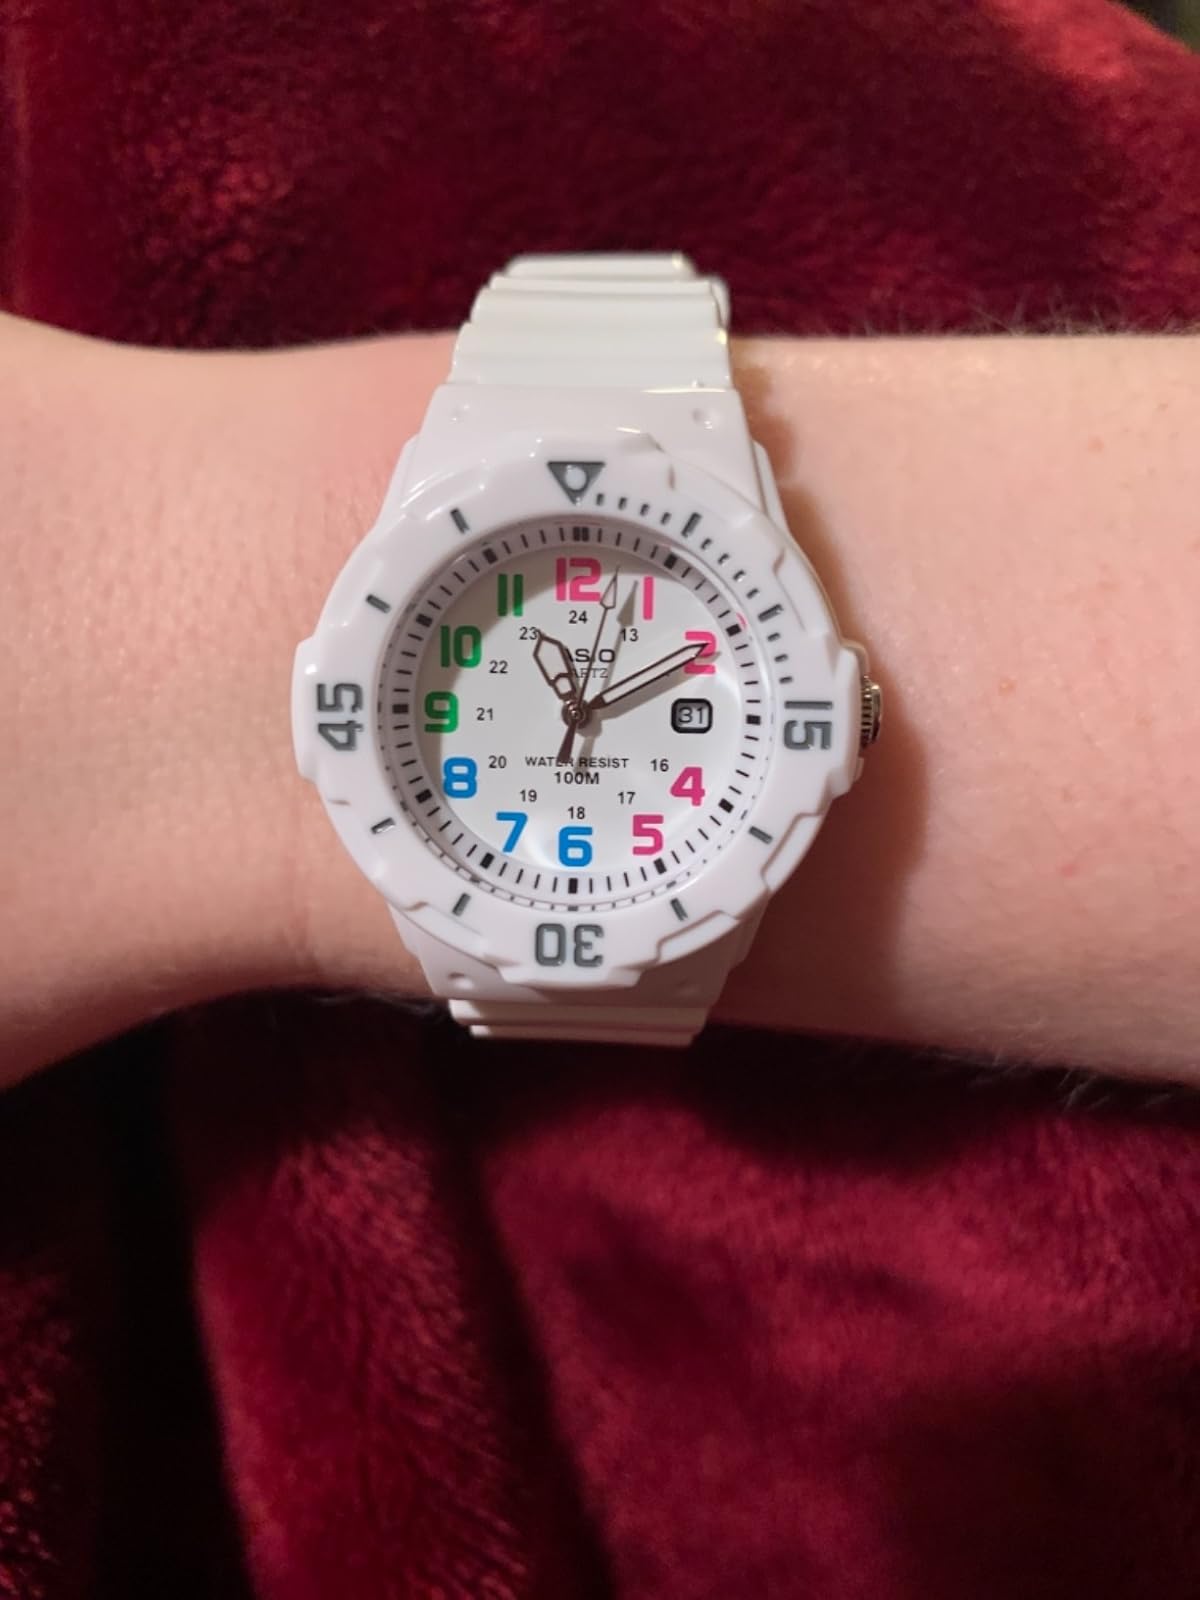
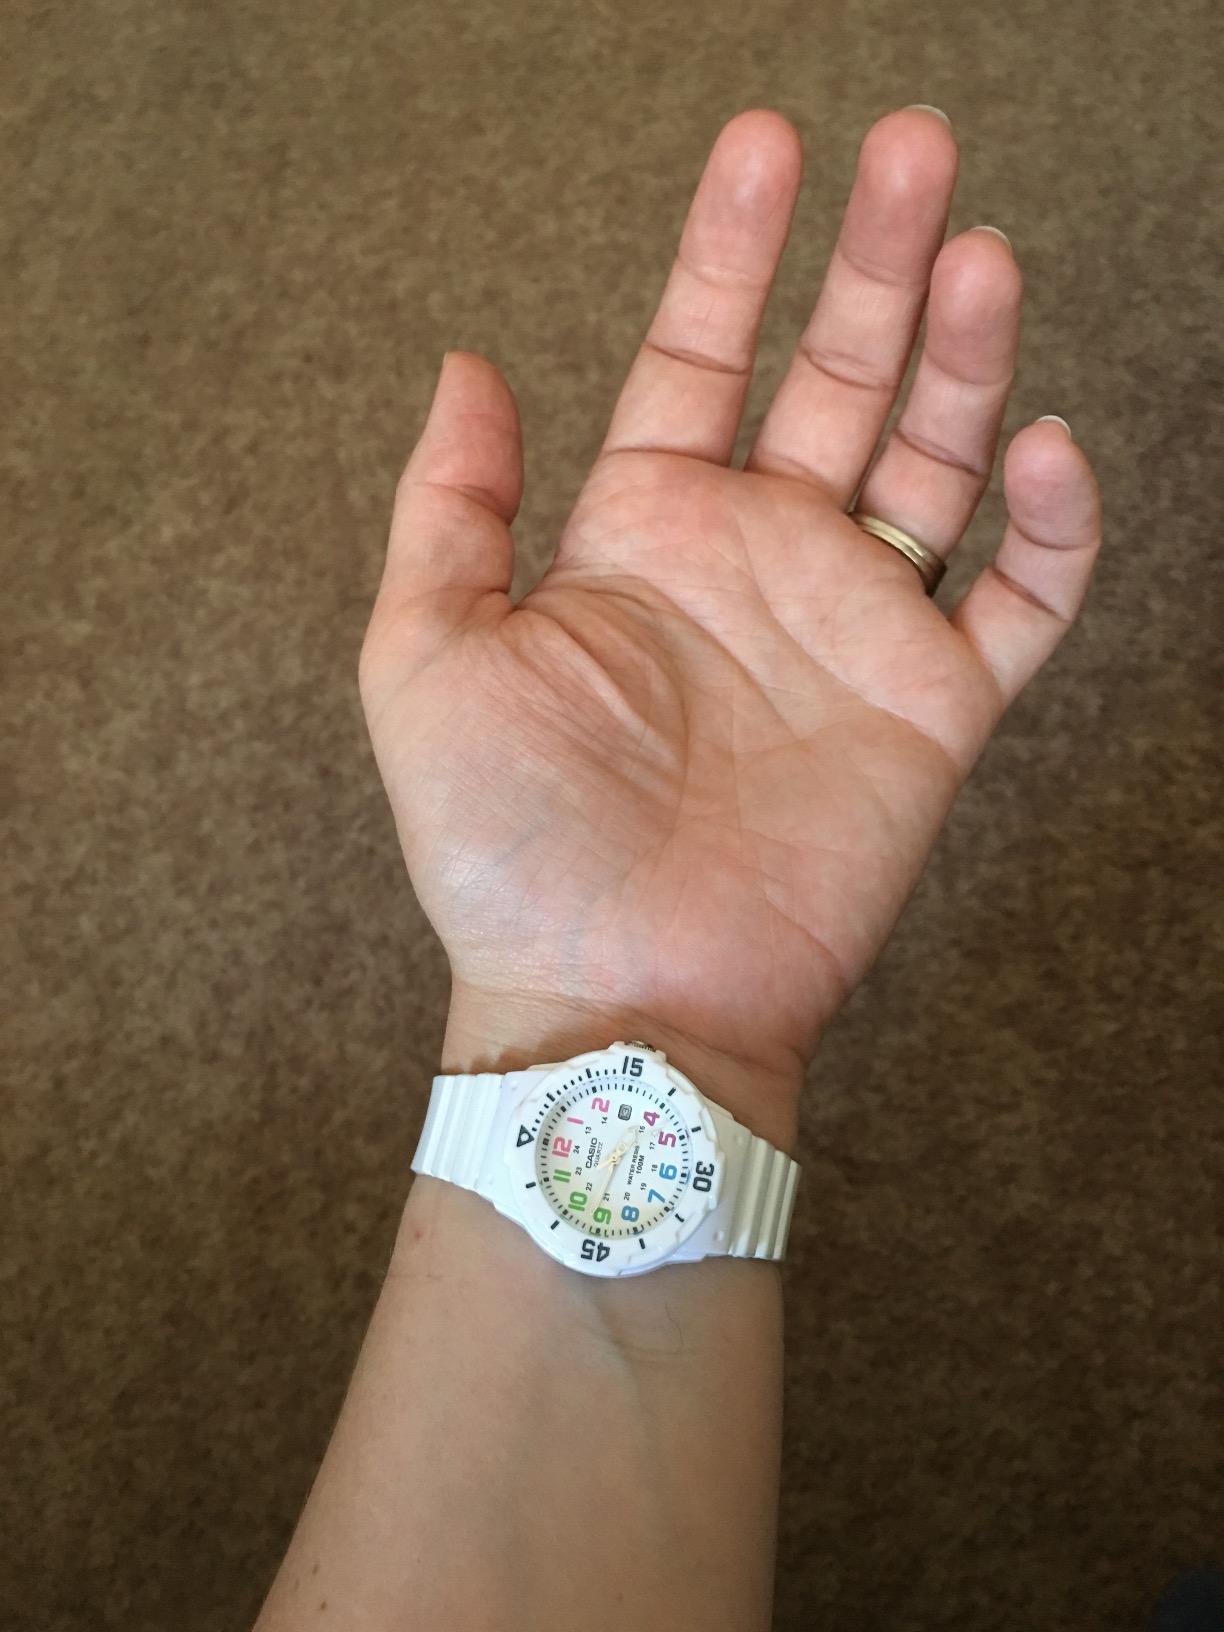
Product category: accessories_watch
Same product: yes